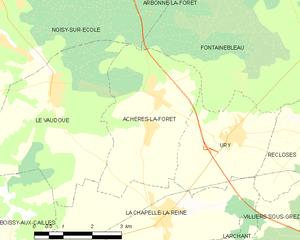
Carte des communes françaises Achères-la-Forêt